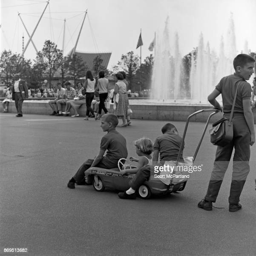
the oldest of brothers pushes the younger ones around in a miniature car